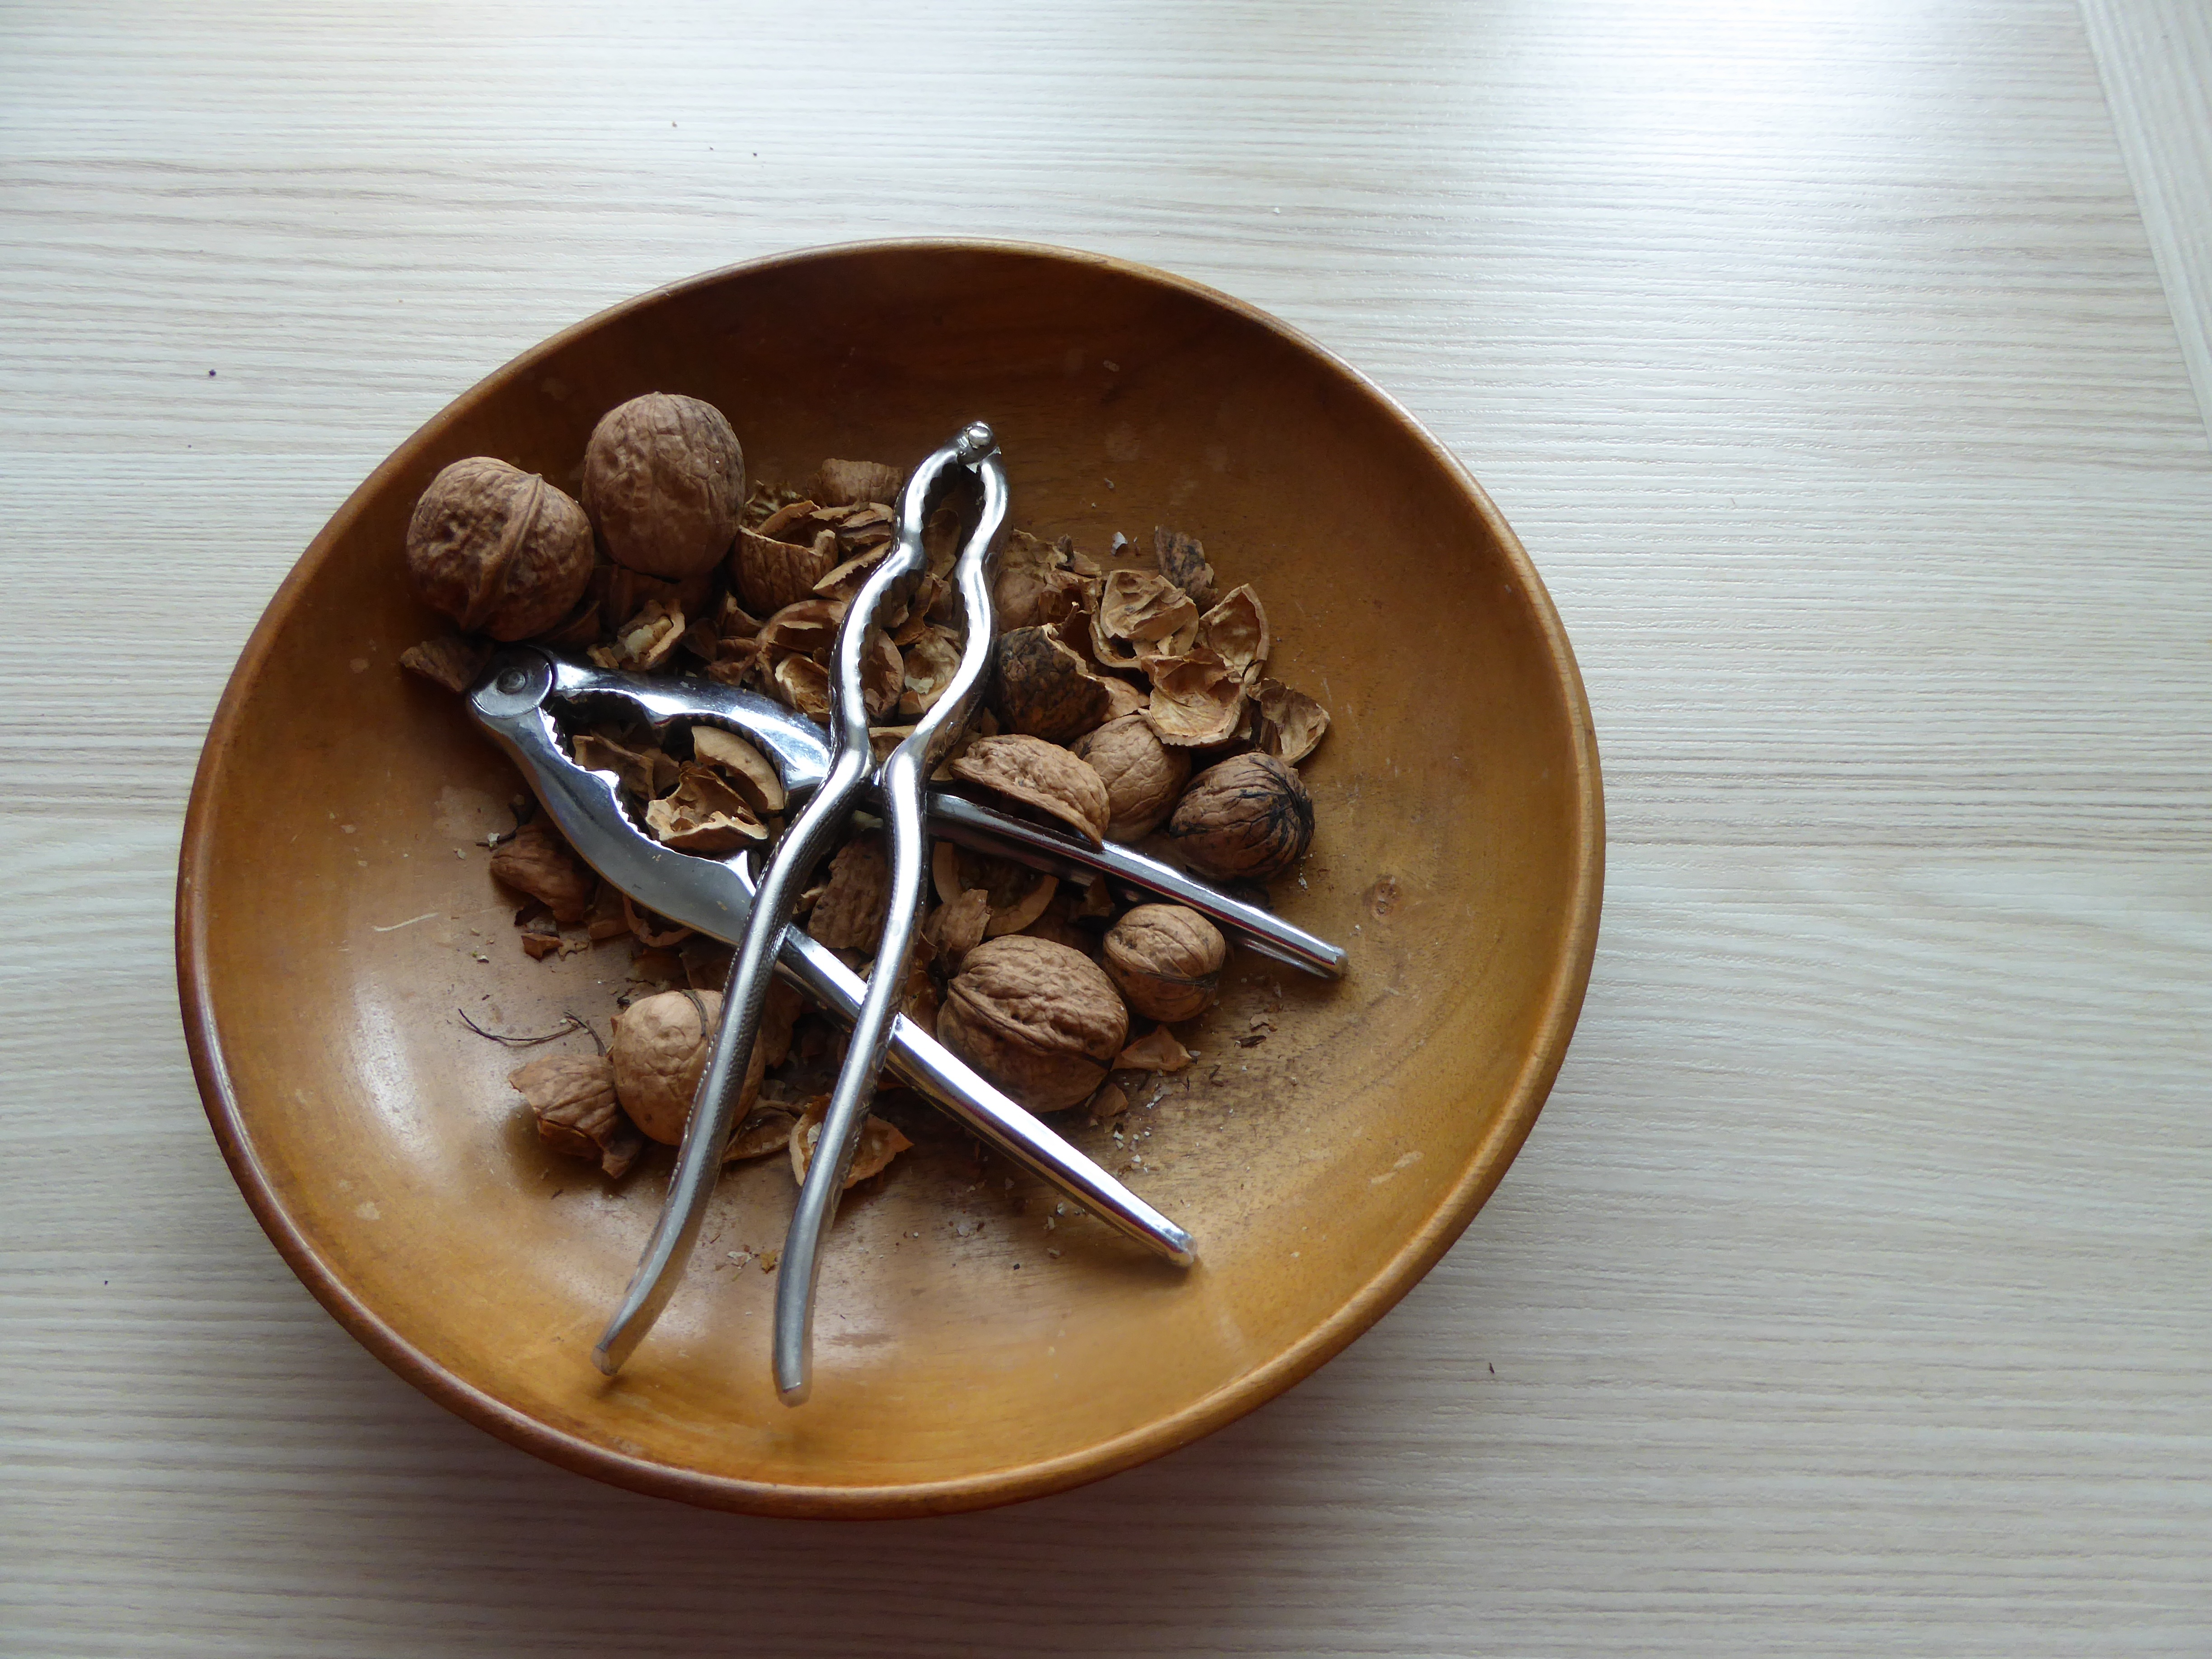
dish, meal, food, produce, chocolate, close, dessert, cuisine, shell, cracked, nuts, fruit bowl, walnuts, flavor, nutcracker